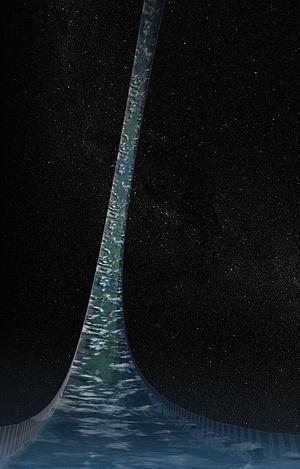
Dans l'univers de fiction de Iain M. Banks, la Culture, une Orbitale est un habitat spatial artificiel qui se présente sous la forme d'un imposant anneau.